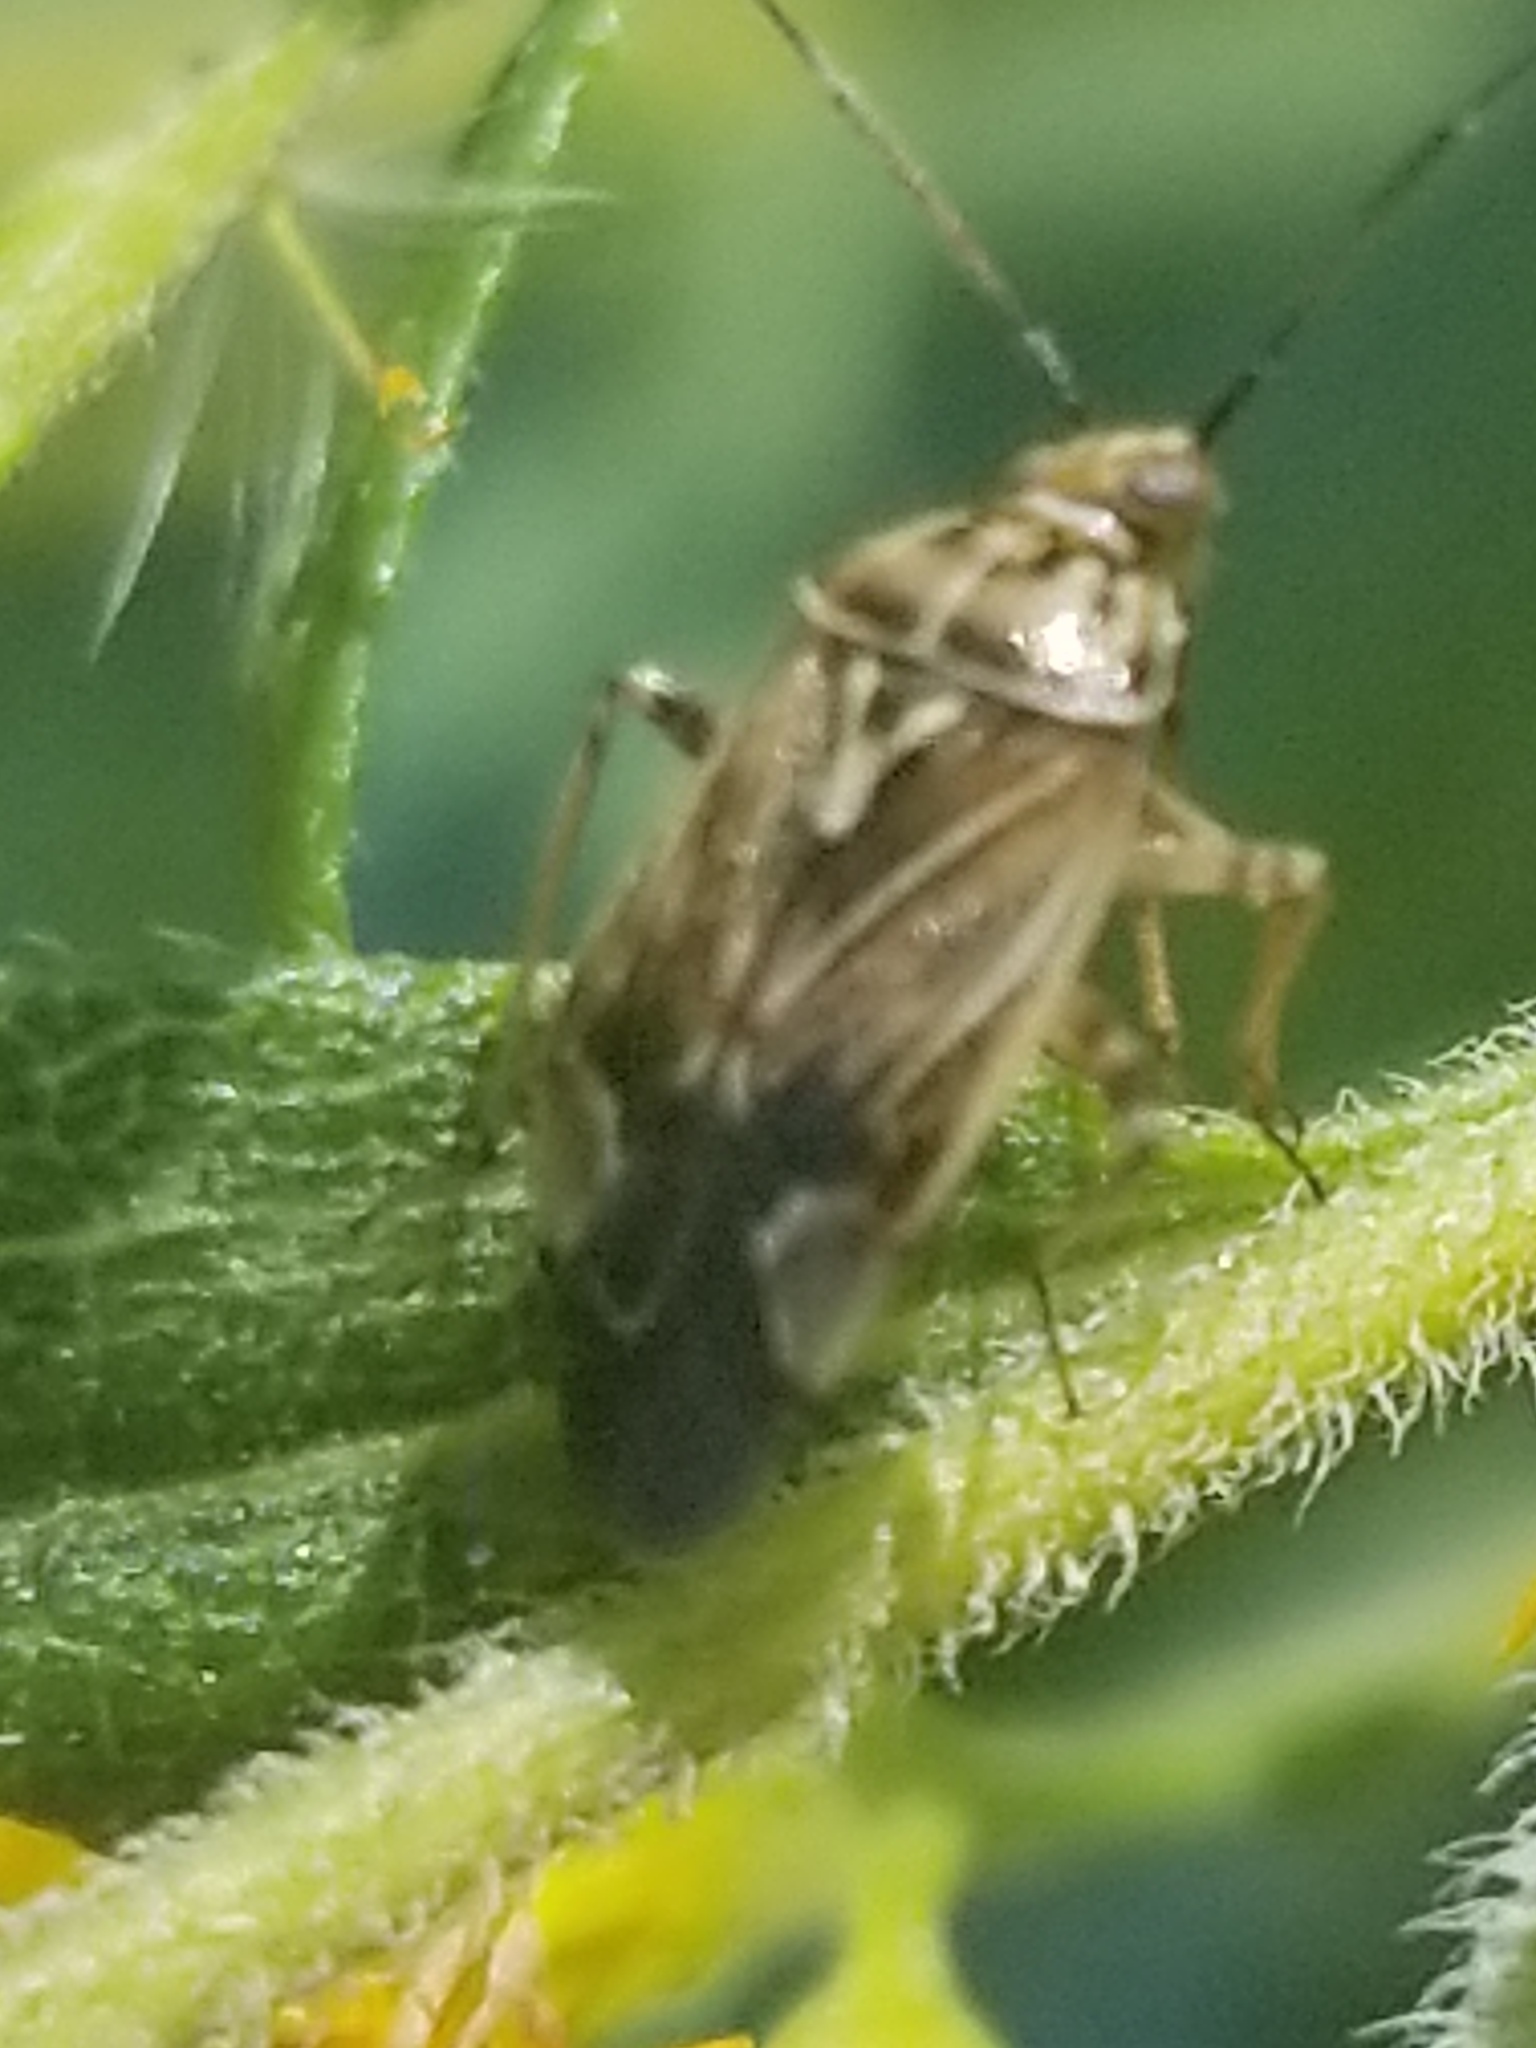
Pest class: lygus_bug